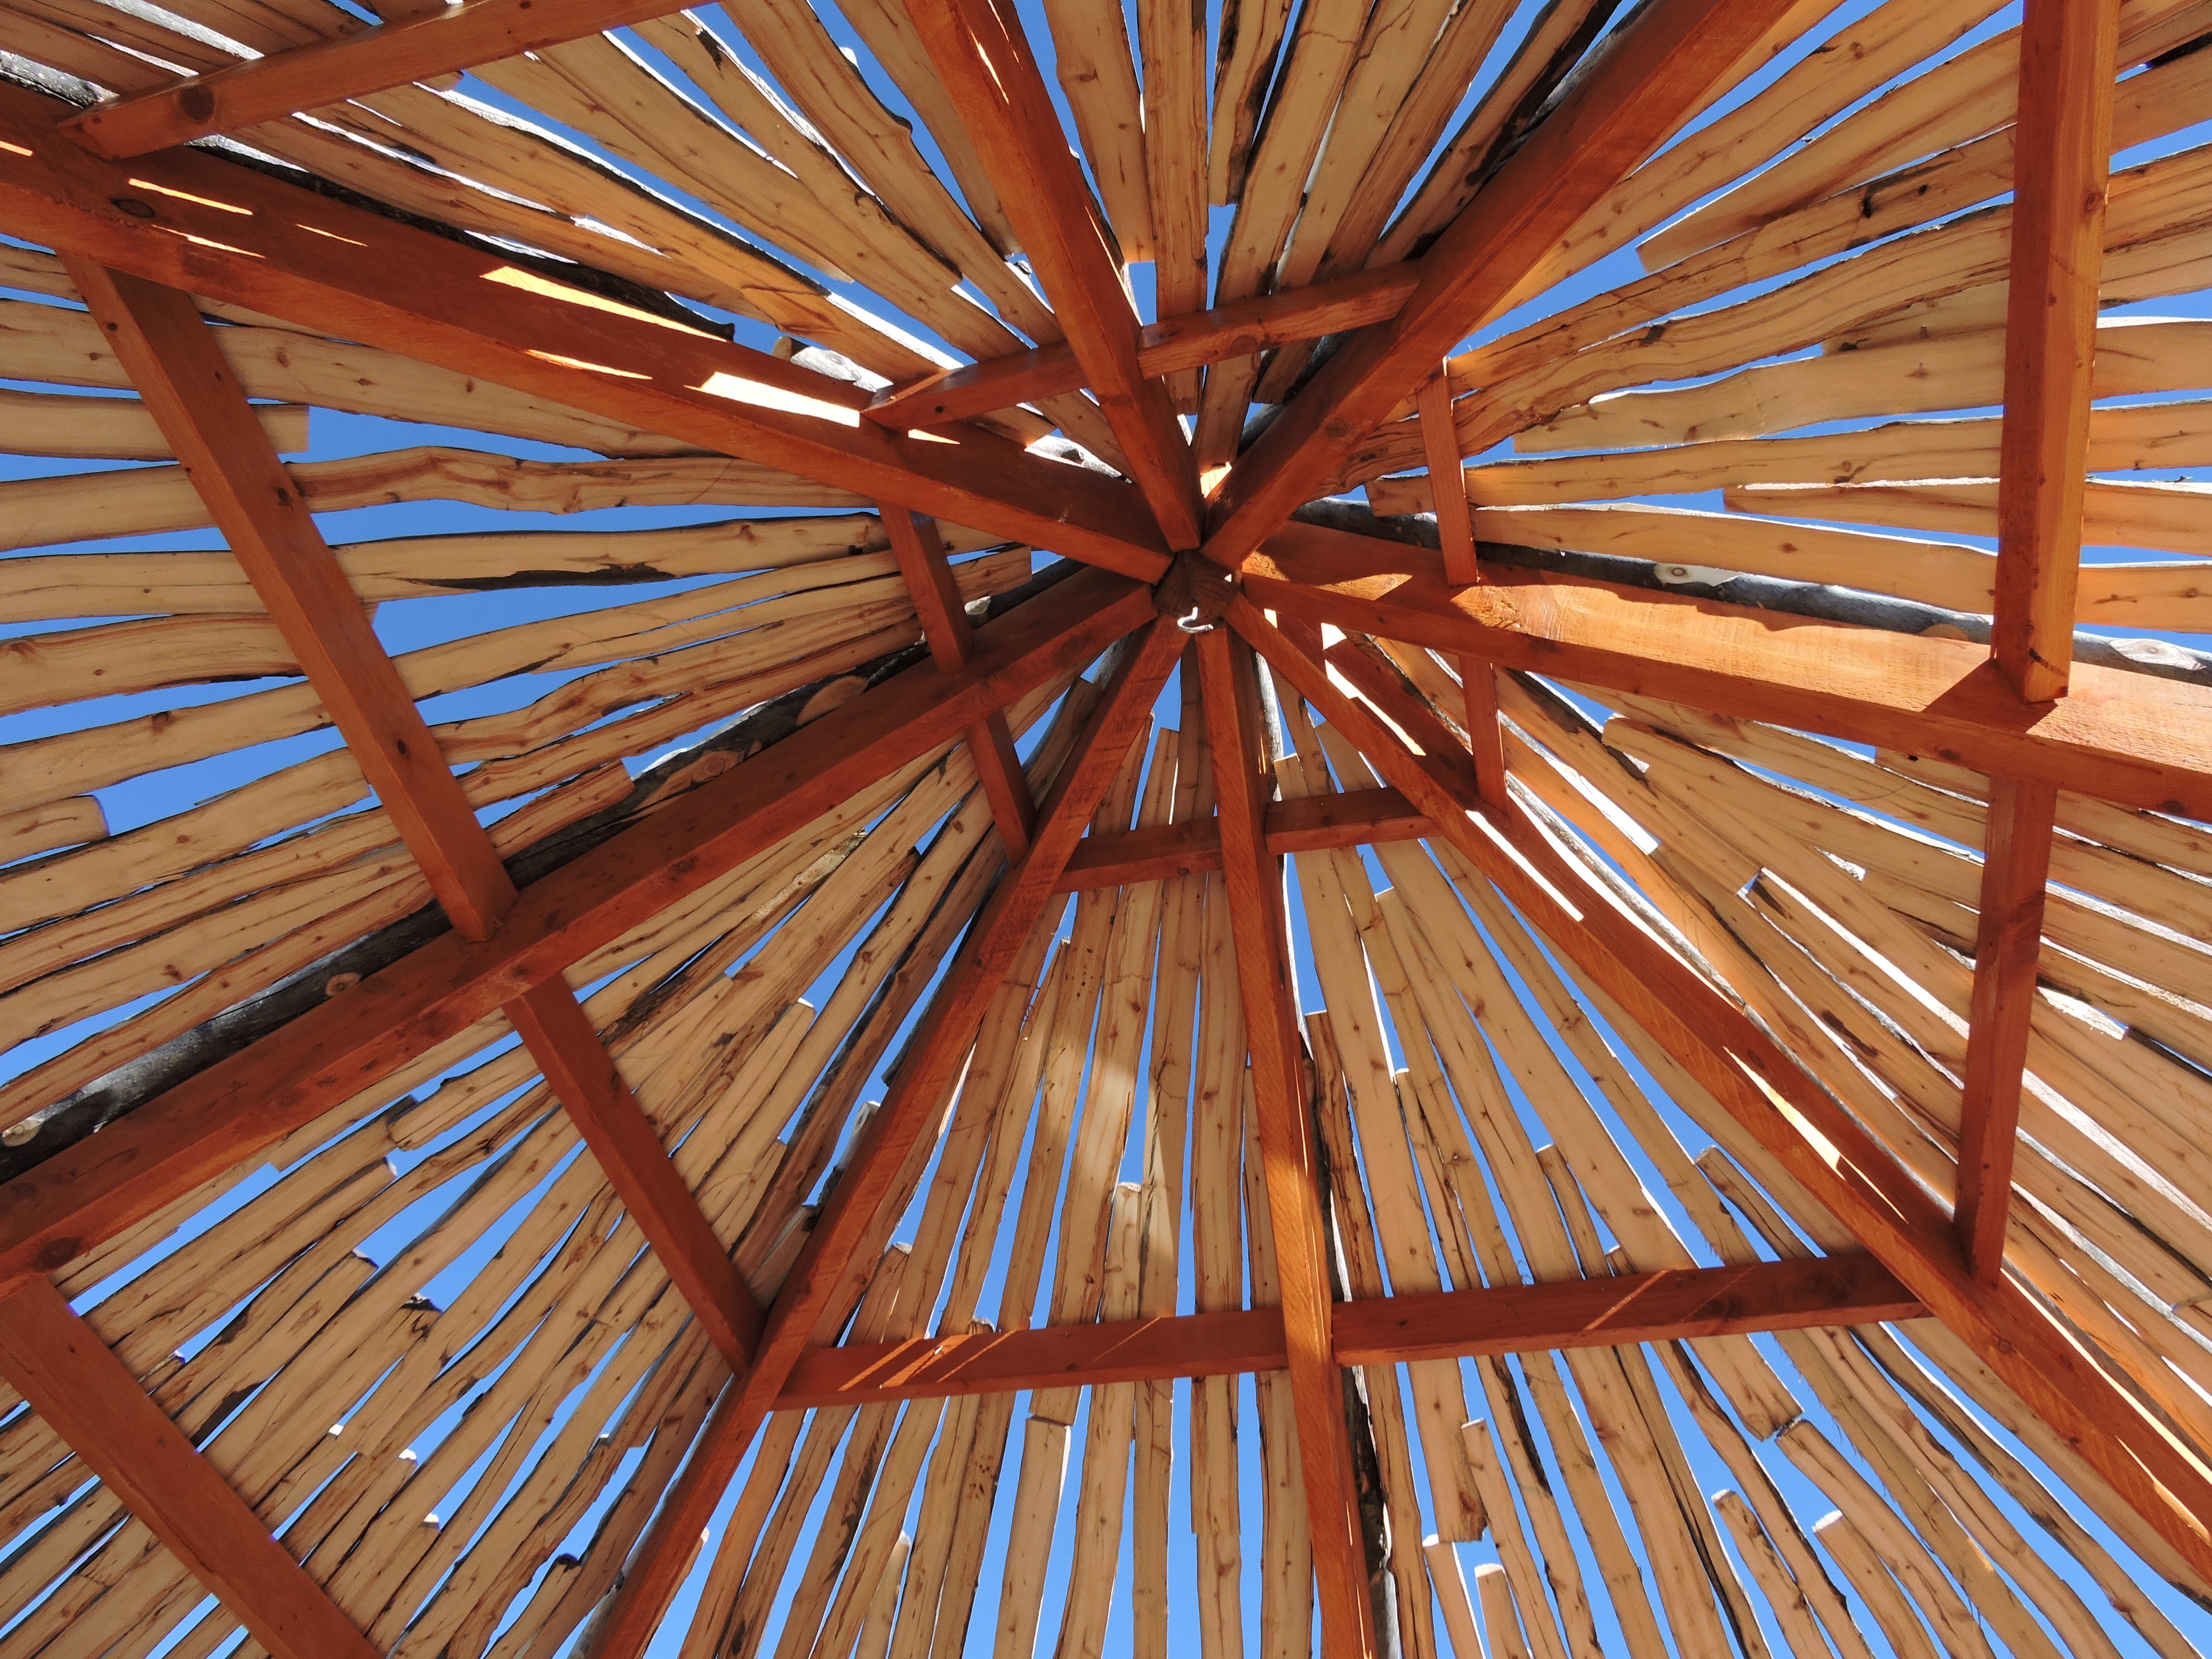
creative, sky, wood, texture, floor, roof, ceiling, pattern, artistic, art, background, design, decorative, symmetry, handmade, dome, backdrop